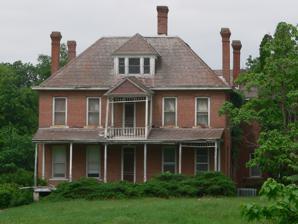
Building: Thomas J. Majors Farmstead
Country: United States of America
Year built: 1898
United States historic place Majors, Thomas J., Farmstead U.S. National Register of Historic Places The house in 2013 Show map of Nebraska Show map of the United States Nearest city Peru, Nebraska Coordinates 40°29′04″N 95°44′09″W / 40.48444°N 95.73583°W / 40.48444; -95.73583 ( Majors, Thomas J., Farmstead ) Area 2 acres (0.81 ha) Built 1898 ( 1898 ) NRHP reference No. 78001707 Added to NRHP June 15, 1978 The Thomas J. Majors Farmstead is a historic estate with a two-story house in Peru, Nebraska . The house was built in 1898 for Thomas Jefferson Majors , after he had served as a member of the United States House of Representatives from 1878 to 1879, and as Nebraska's lieutenant governor from 1891 to 1895. The house has been listed on the National Register of Historic Places since June 15, 1978. References